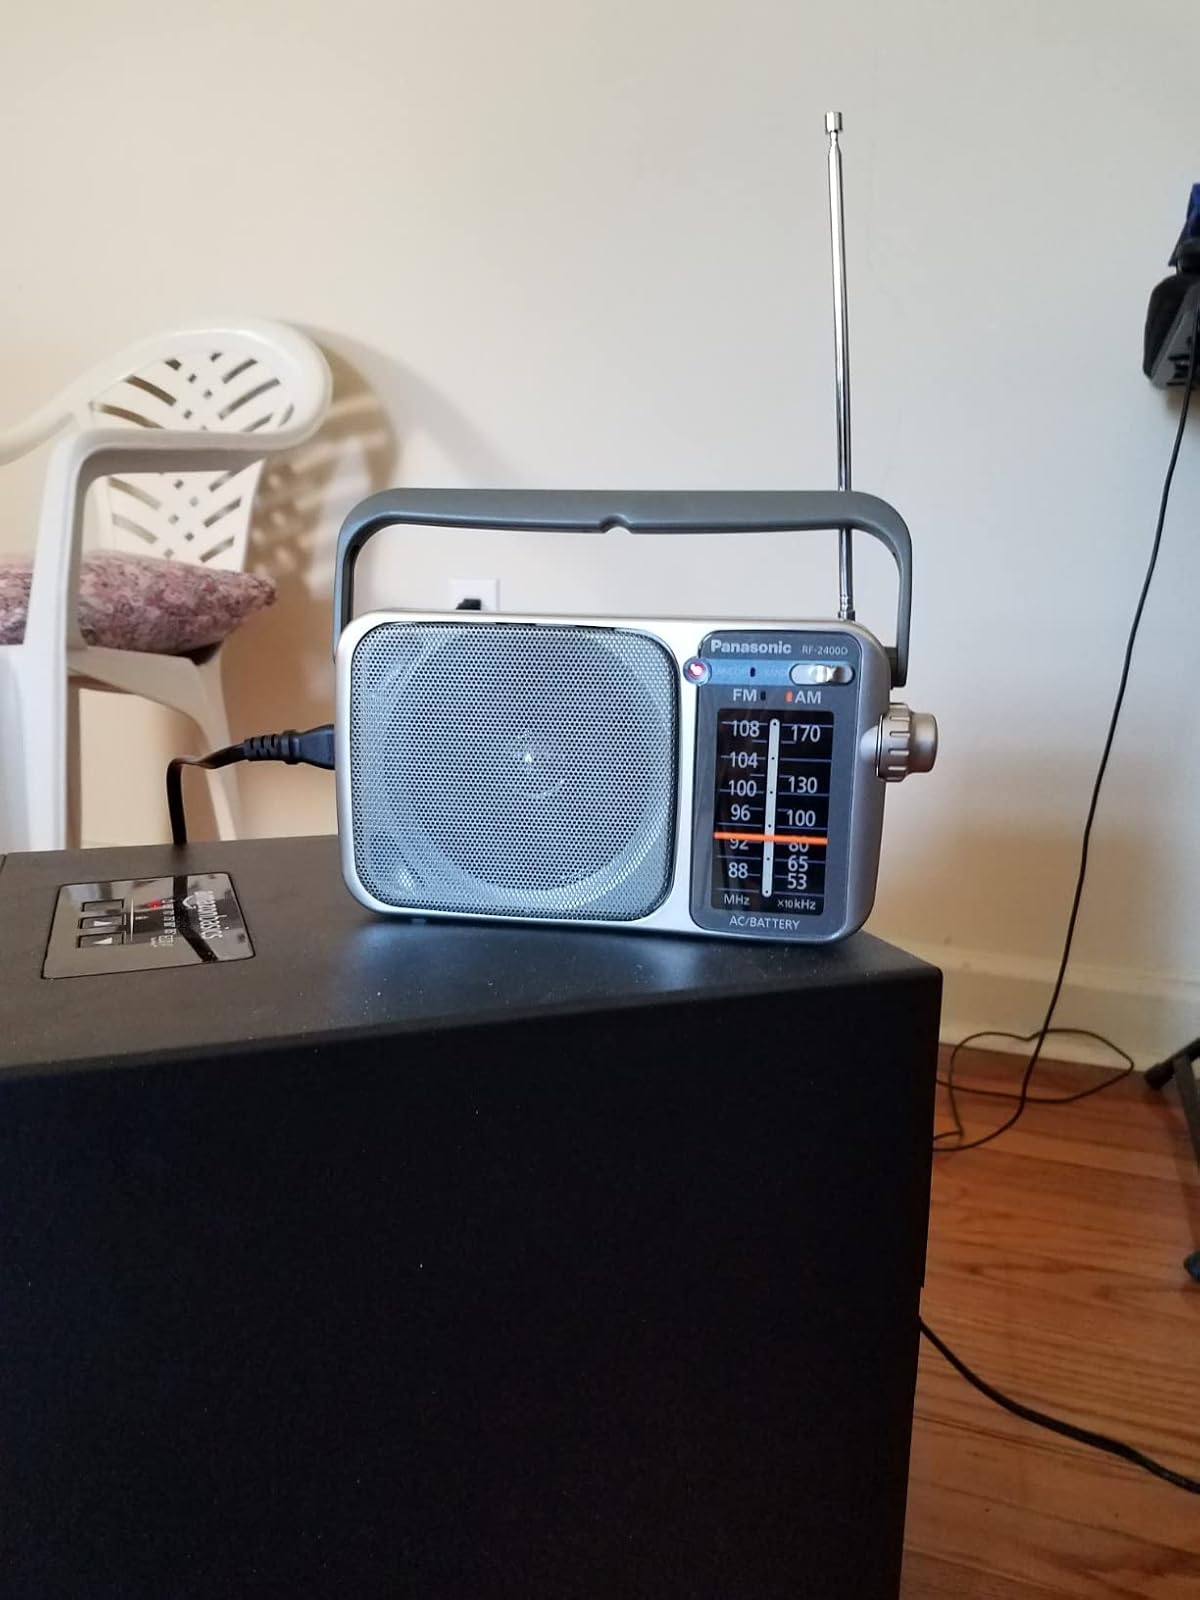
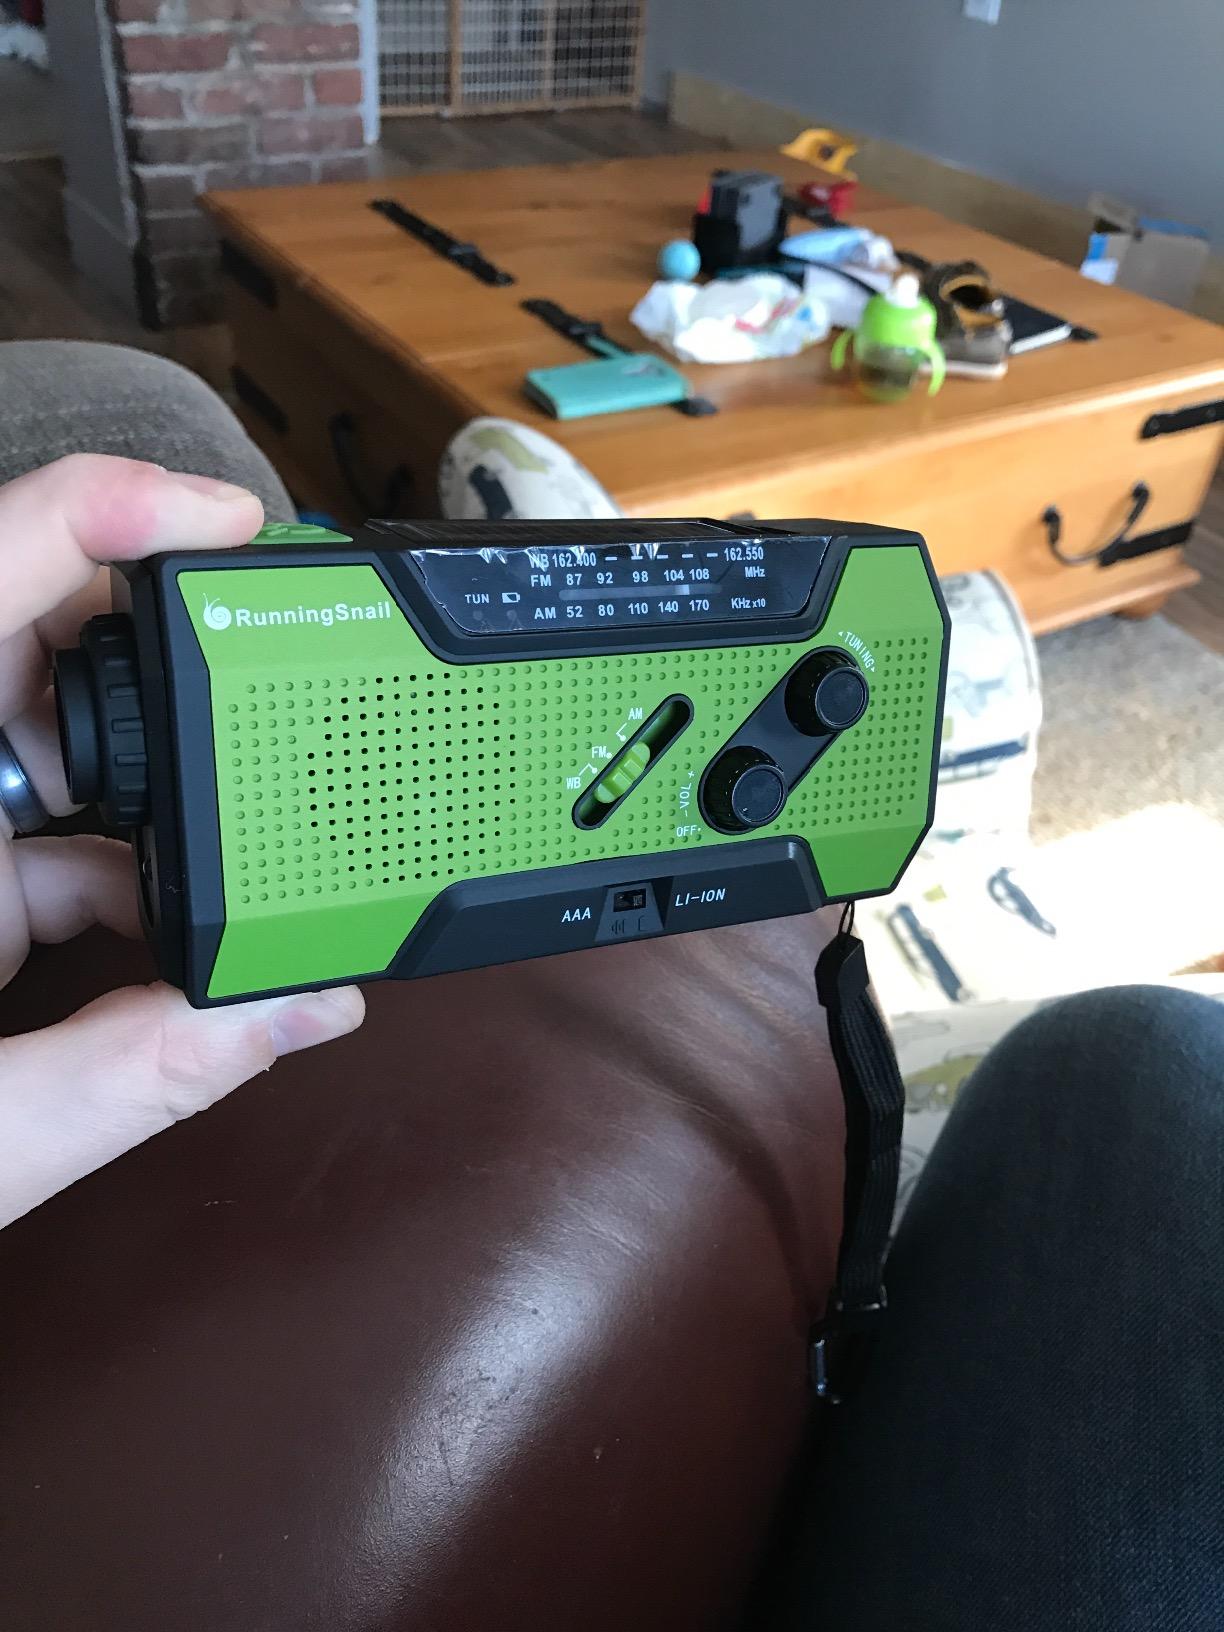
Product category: radio
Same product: no